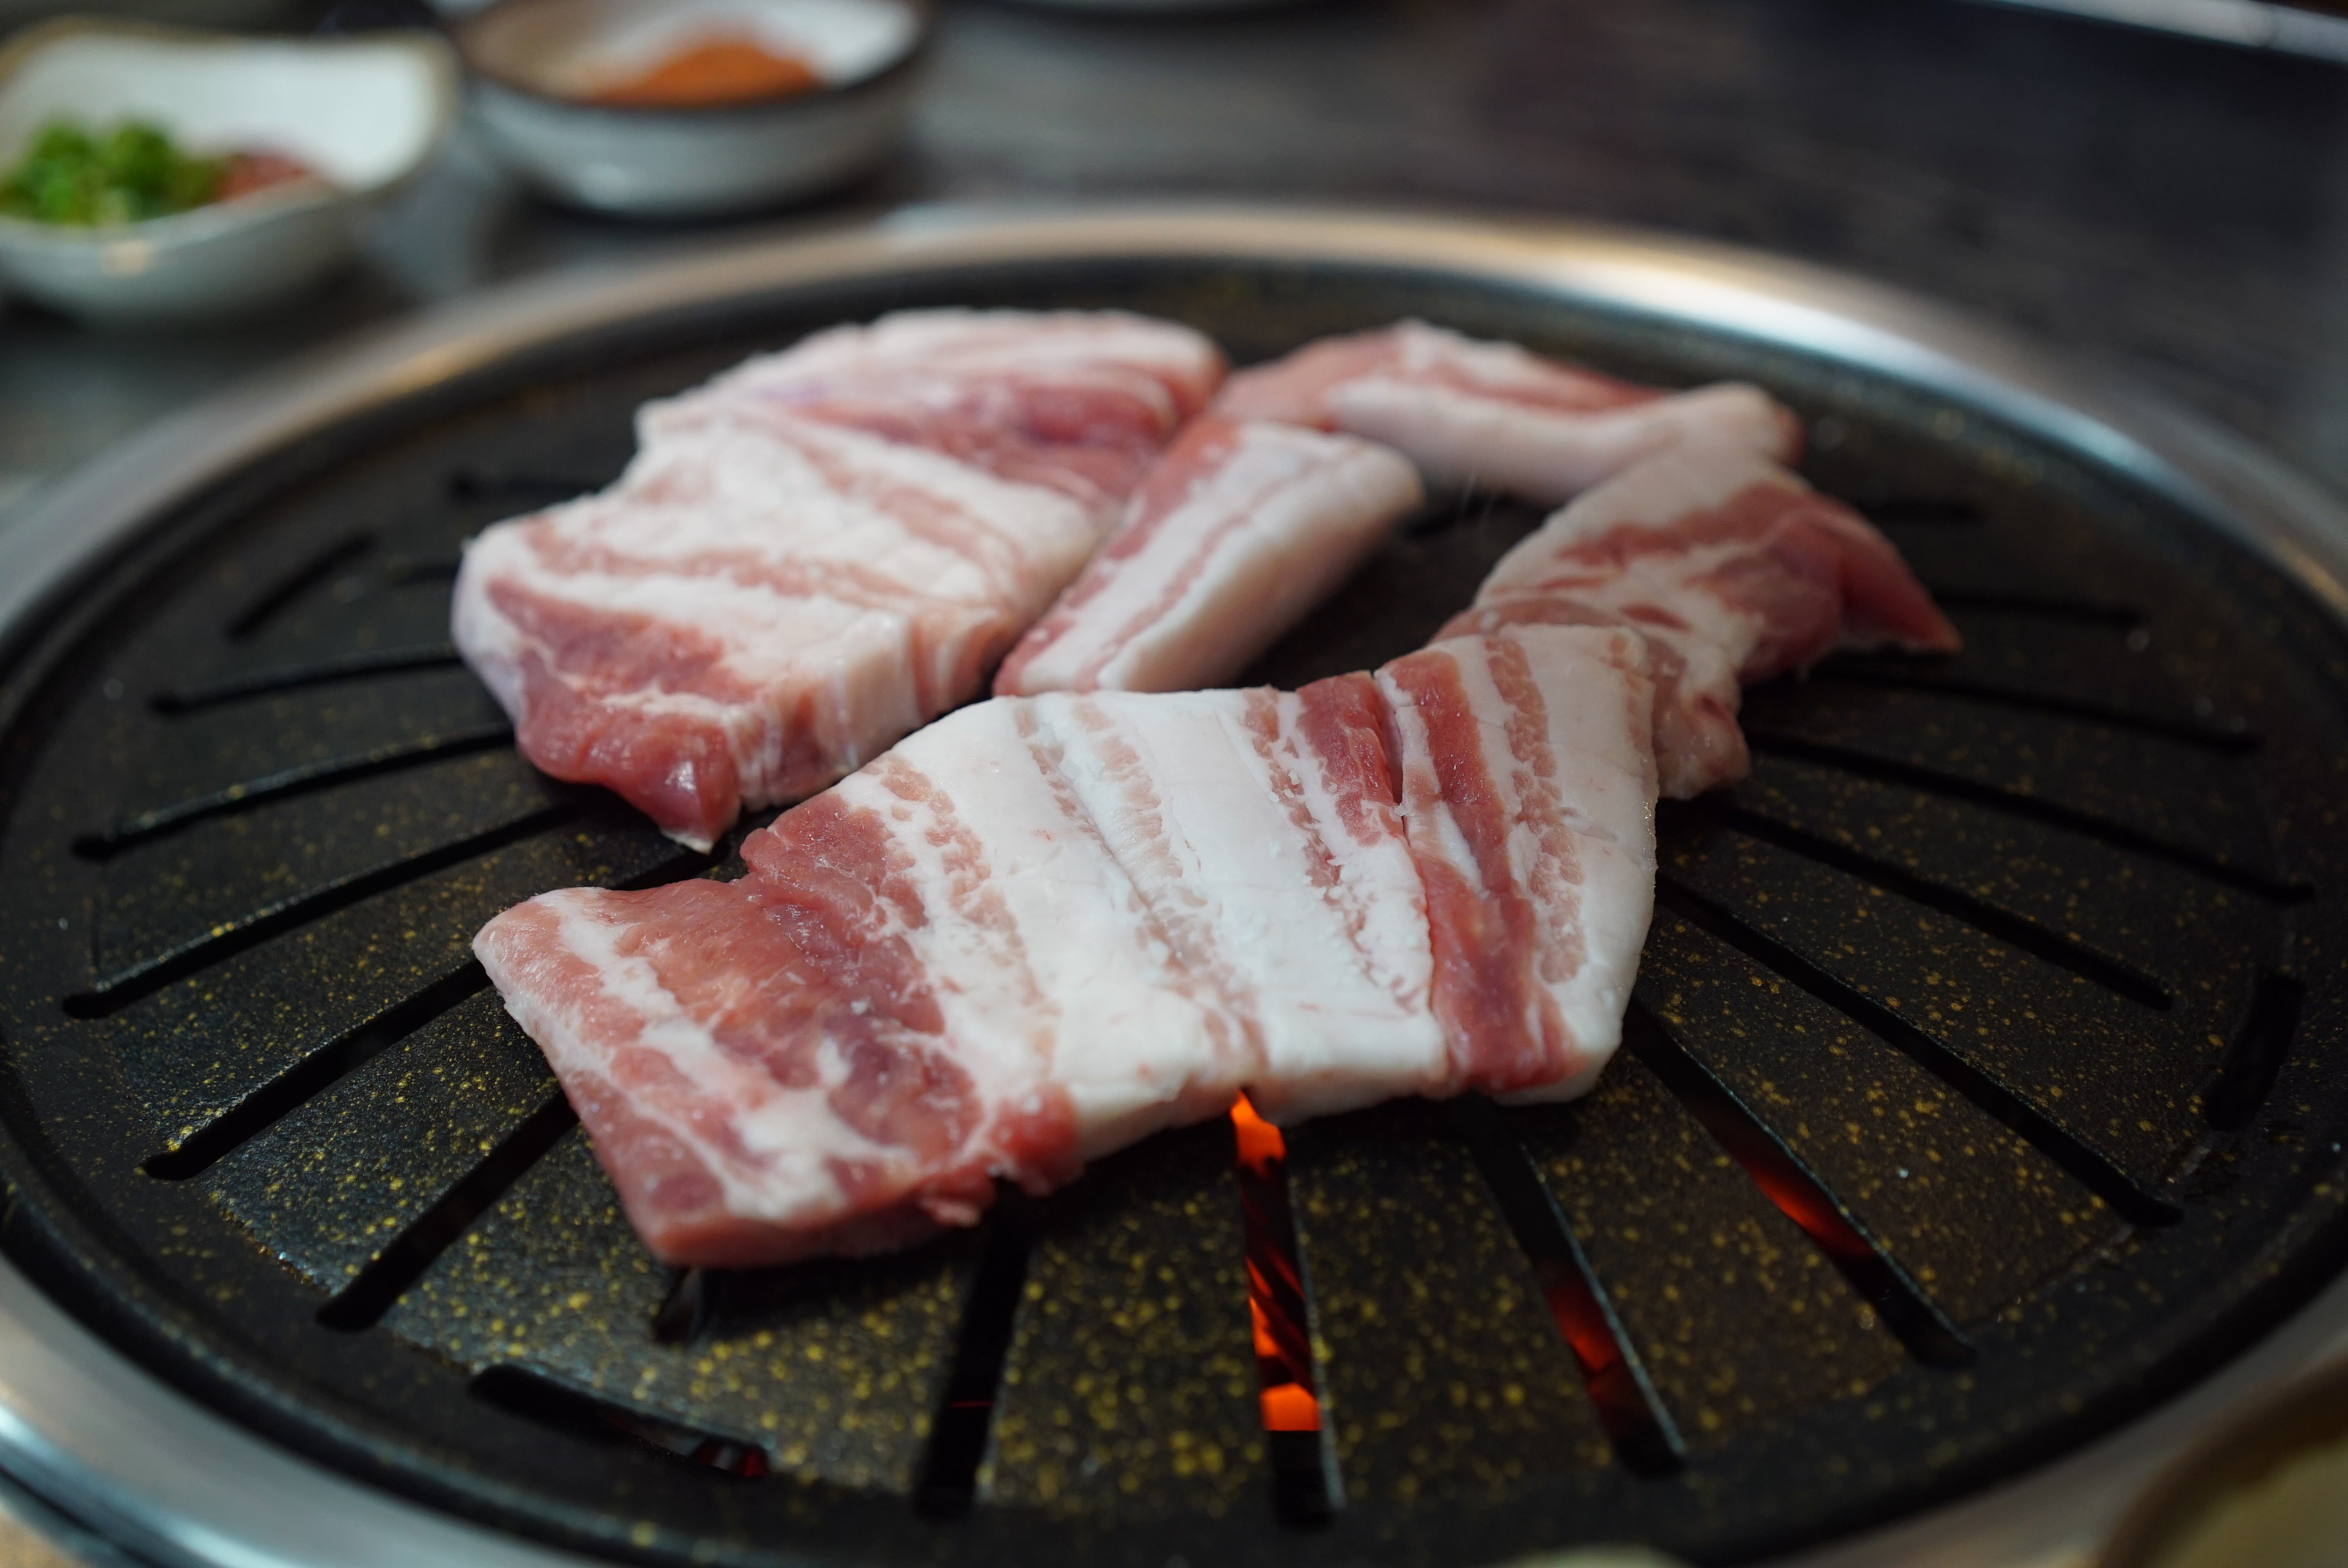
dish, food, meat, pork, cuisine, asian food, grilled, dining room, grilling, light edition, yakiniku, animal source foods, kobe beef, samgyeopsal, galbi, dining together